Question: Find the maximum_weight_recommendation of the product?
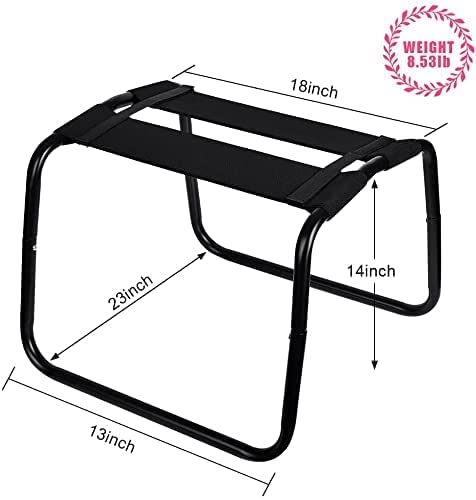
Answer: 8.53 pound